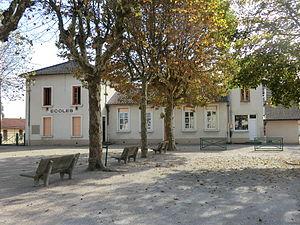
Niévroz est une commune française, située dans le département de l'Ain en région Auvergne-Rhône-Alpes. Bordée par le Rhône et ses disjonctions, elle se trouve à proximité immédiate du Grand parc de Miribel-Jonage, dont une petite partie se trouve sur le territoire communal. Niévroz dépend de l'arrondissement de Bourg-en-Bresse, appartient au canton de Miribel. Elle fait également partie de l'aire urbaine de Lyon.